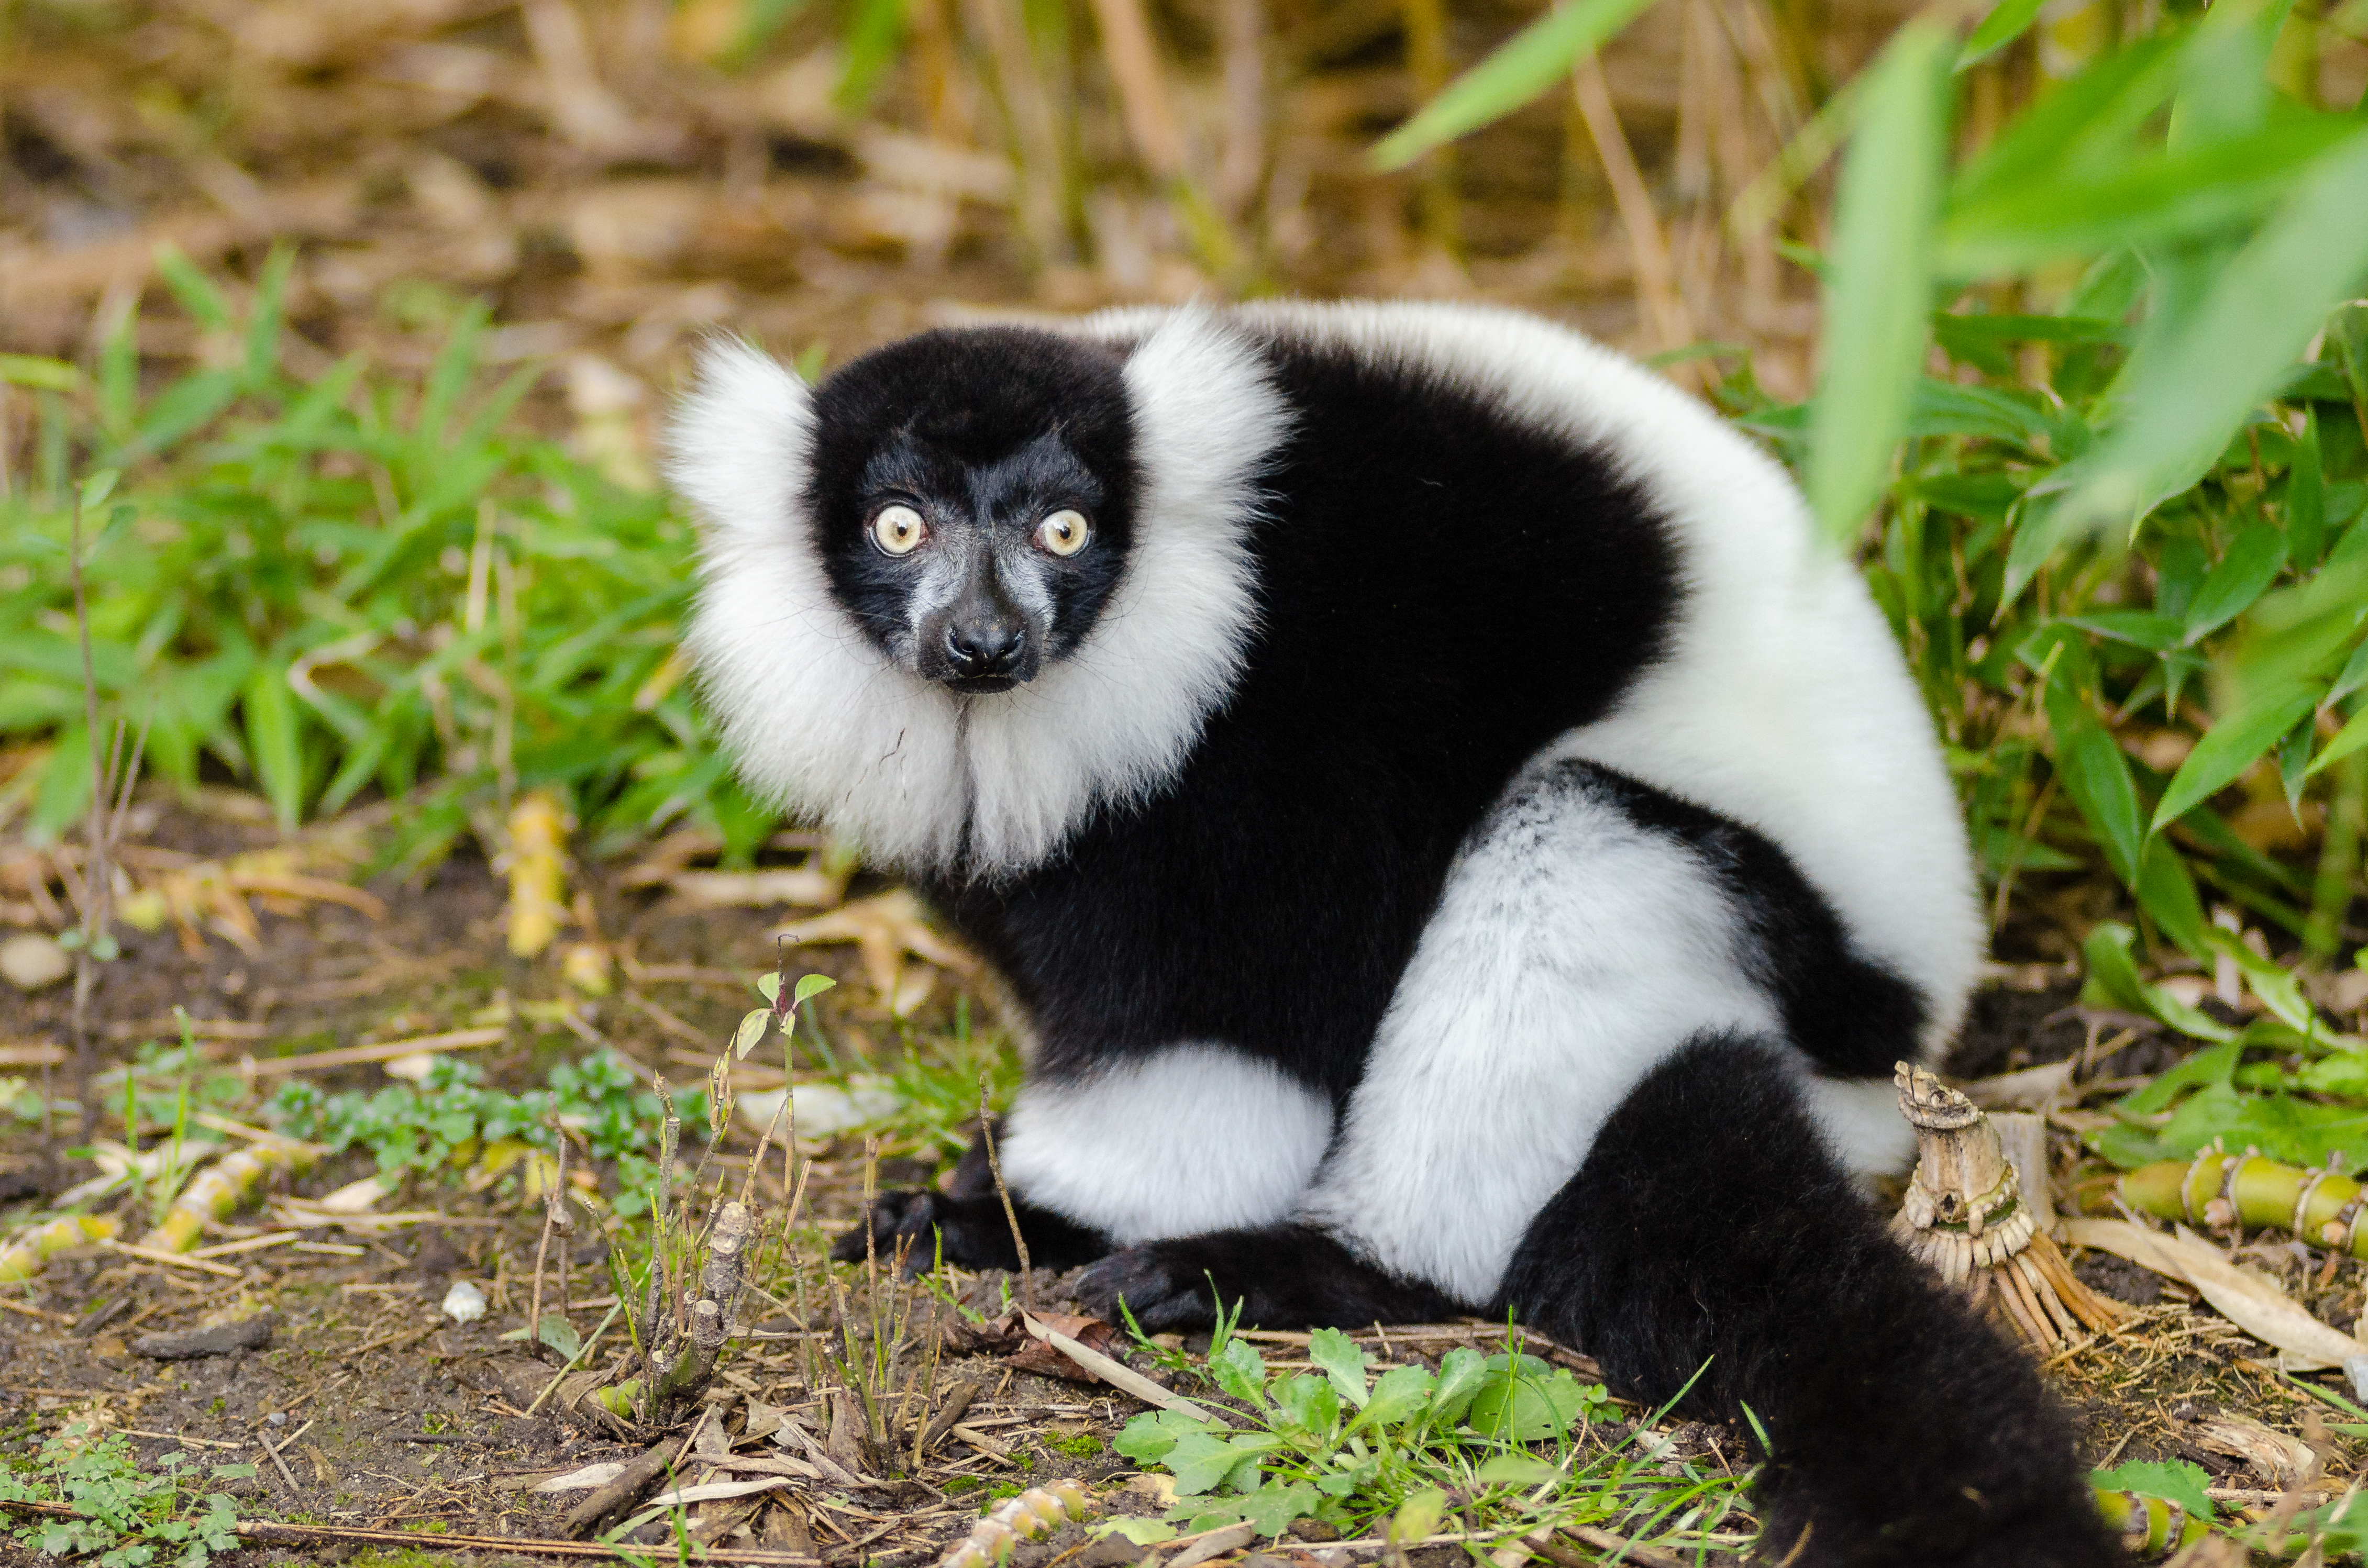
tree, branch, bokeh, white, feet, animal, cute, wildlife, zoo, fur, green, red, foot, mammal, nikon, black, blurred, fauna, primate, world, leaves, eyes, festival, et, background, eye, domain, public, endangered, madagascar, vertebrate, noir, blanc, negro, blanco, germany, deutschland, schwarz, y, day, schwarzweis, tier, fell, augen, grn, adorable, bamboo, lemur, critically, niedlich, tierpark, bambus, fse, madagaskar, iucn, list, ruffed, weiser, vari, lemuren, auge, fus, rufo, bianconero, wari, vareciapretoebranco, svartvit, var, old world monkey, new world monkey